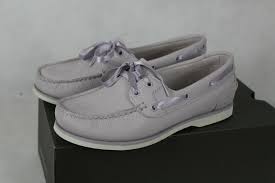
Label: Boat